Gabriel Magalhães

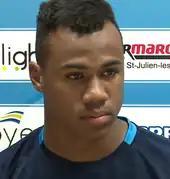
Gabriel with Troyes in 2017

On 31 January 2017, Gabriel joined Ligue 1 side Lille, signing a four-and-a-half-year contract. Upon arriving in Lille, he taught himself French and went on to conduct most of his interviews in the language. After playing several matches for Lille II, he was loaned to fellow Ligue 1 side Troyes, before joining Croatian side Dinamo Zagreb, where he made just one league appearance for each club's senior team.